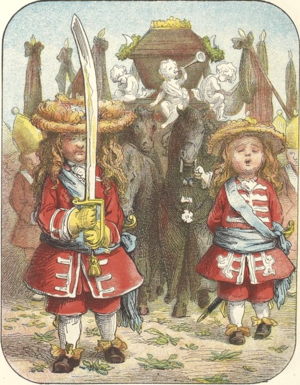
Malbrough s'en va-t-en guerre, 1878, dessins par Frølich (1820-1908), textes par Stahl, Hetzel éditeur ː page 7.